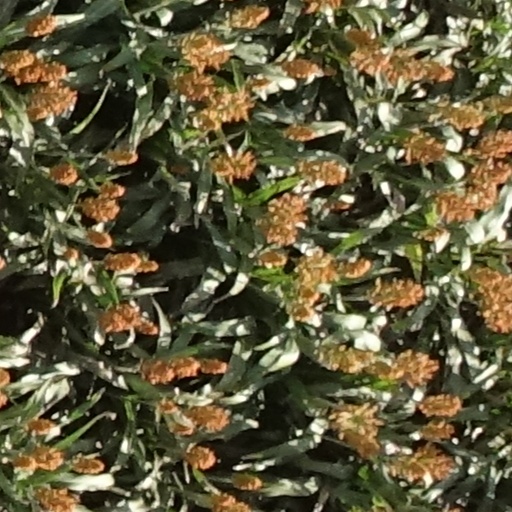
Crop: sorghum